ULN2003A

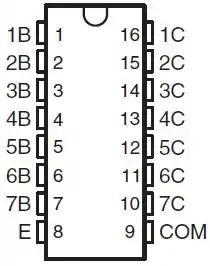
ULN2003A pinout

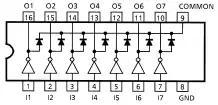
Simplified ULN2003A logical pinout diagram.

The ULN2003A is an integrated circuit produced by Texas Instruments. It consists of an array of seven NPN Darlington transistors capable of 500 mA, 50 V output. It features common-cathode flyback diodes for switching inductive loads (such as servomotors). It can come in PDIP, SOIC, SOP or TSSOP packaging. In the same family are ULN2002A, ULN2004A, as well as ULQ2003A and ULQ2004A, designed for different logic input levels.